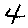
Label: 4